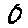
Label: 0